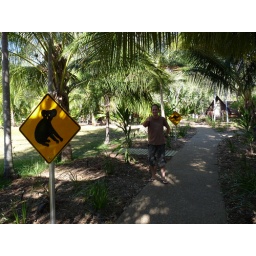
Two amazing road signs in Bungalow Bay